Battle of Pylos

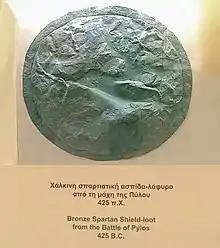
Bronze spartan shield-loot from the Battle of Pylos (425 BC). Ancient Agora Museum.

News of the crisis at Pylos shocked the government of Sparta, and members of the government were immediately dispatched to the scene to negotiate an armistice. This reaction to the potential capture of a mere 420 soldiers may seem extreme, but is explained by the fact that the 120 Spartiates on the island composed probably one tenth of that elite class, on which the Spartan government was based. The Spartan negotiators met with the Athenian generals at Pylos and quickly arranged an immediate cessation of hostilities. The Spartans were permitted to take food to the men on the island, and sent an embassy to Athens immediately to negotiate for a more permanent peace; all the Spartan ships, meanwhile, were surrendered to the Athenians as security for Spartan good conduct.